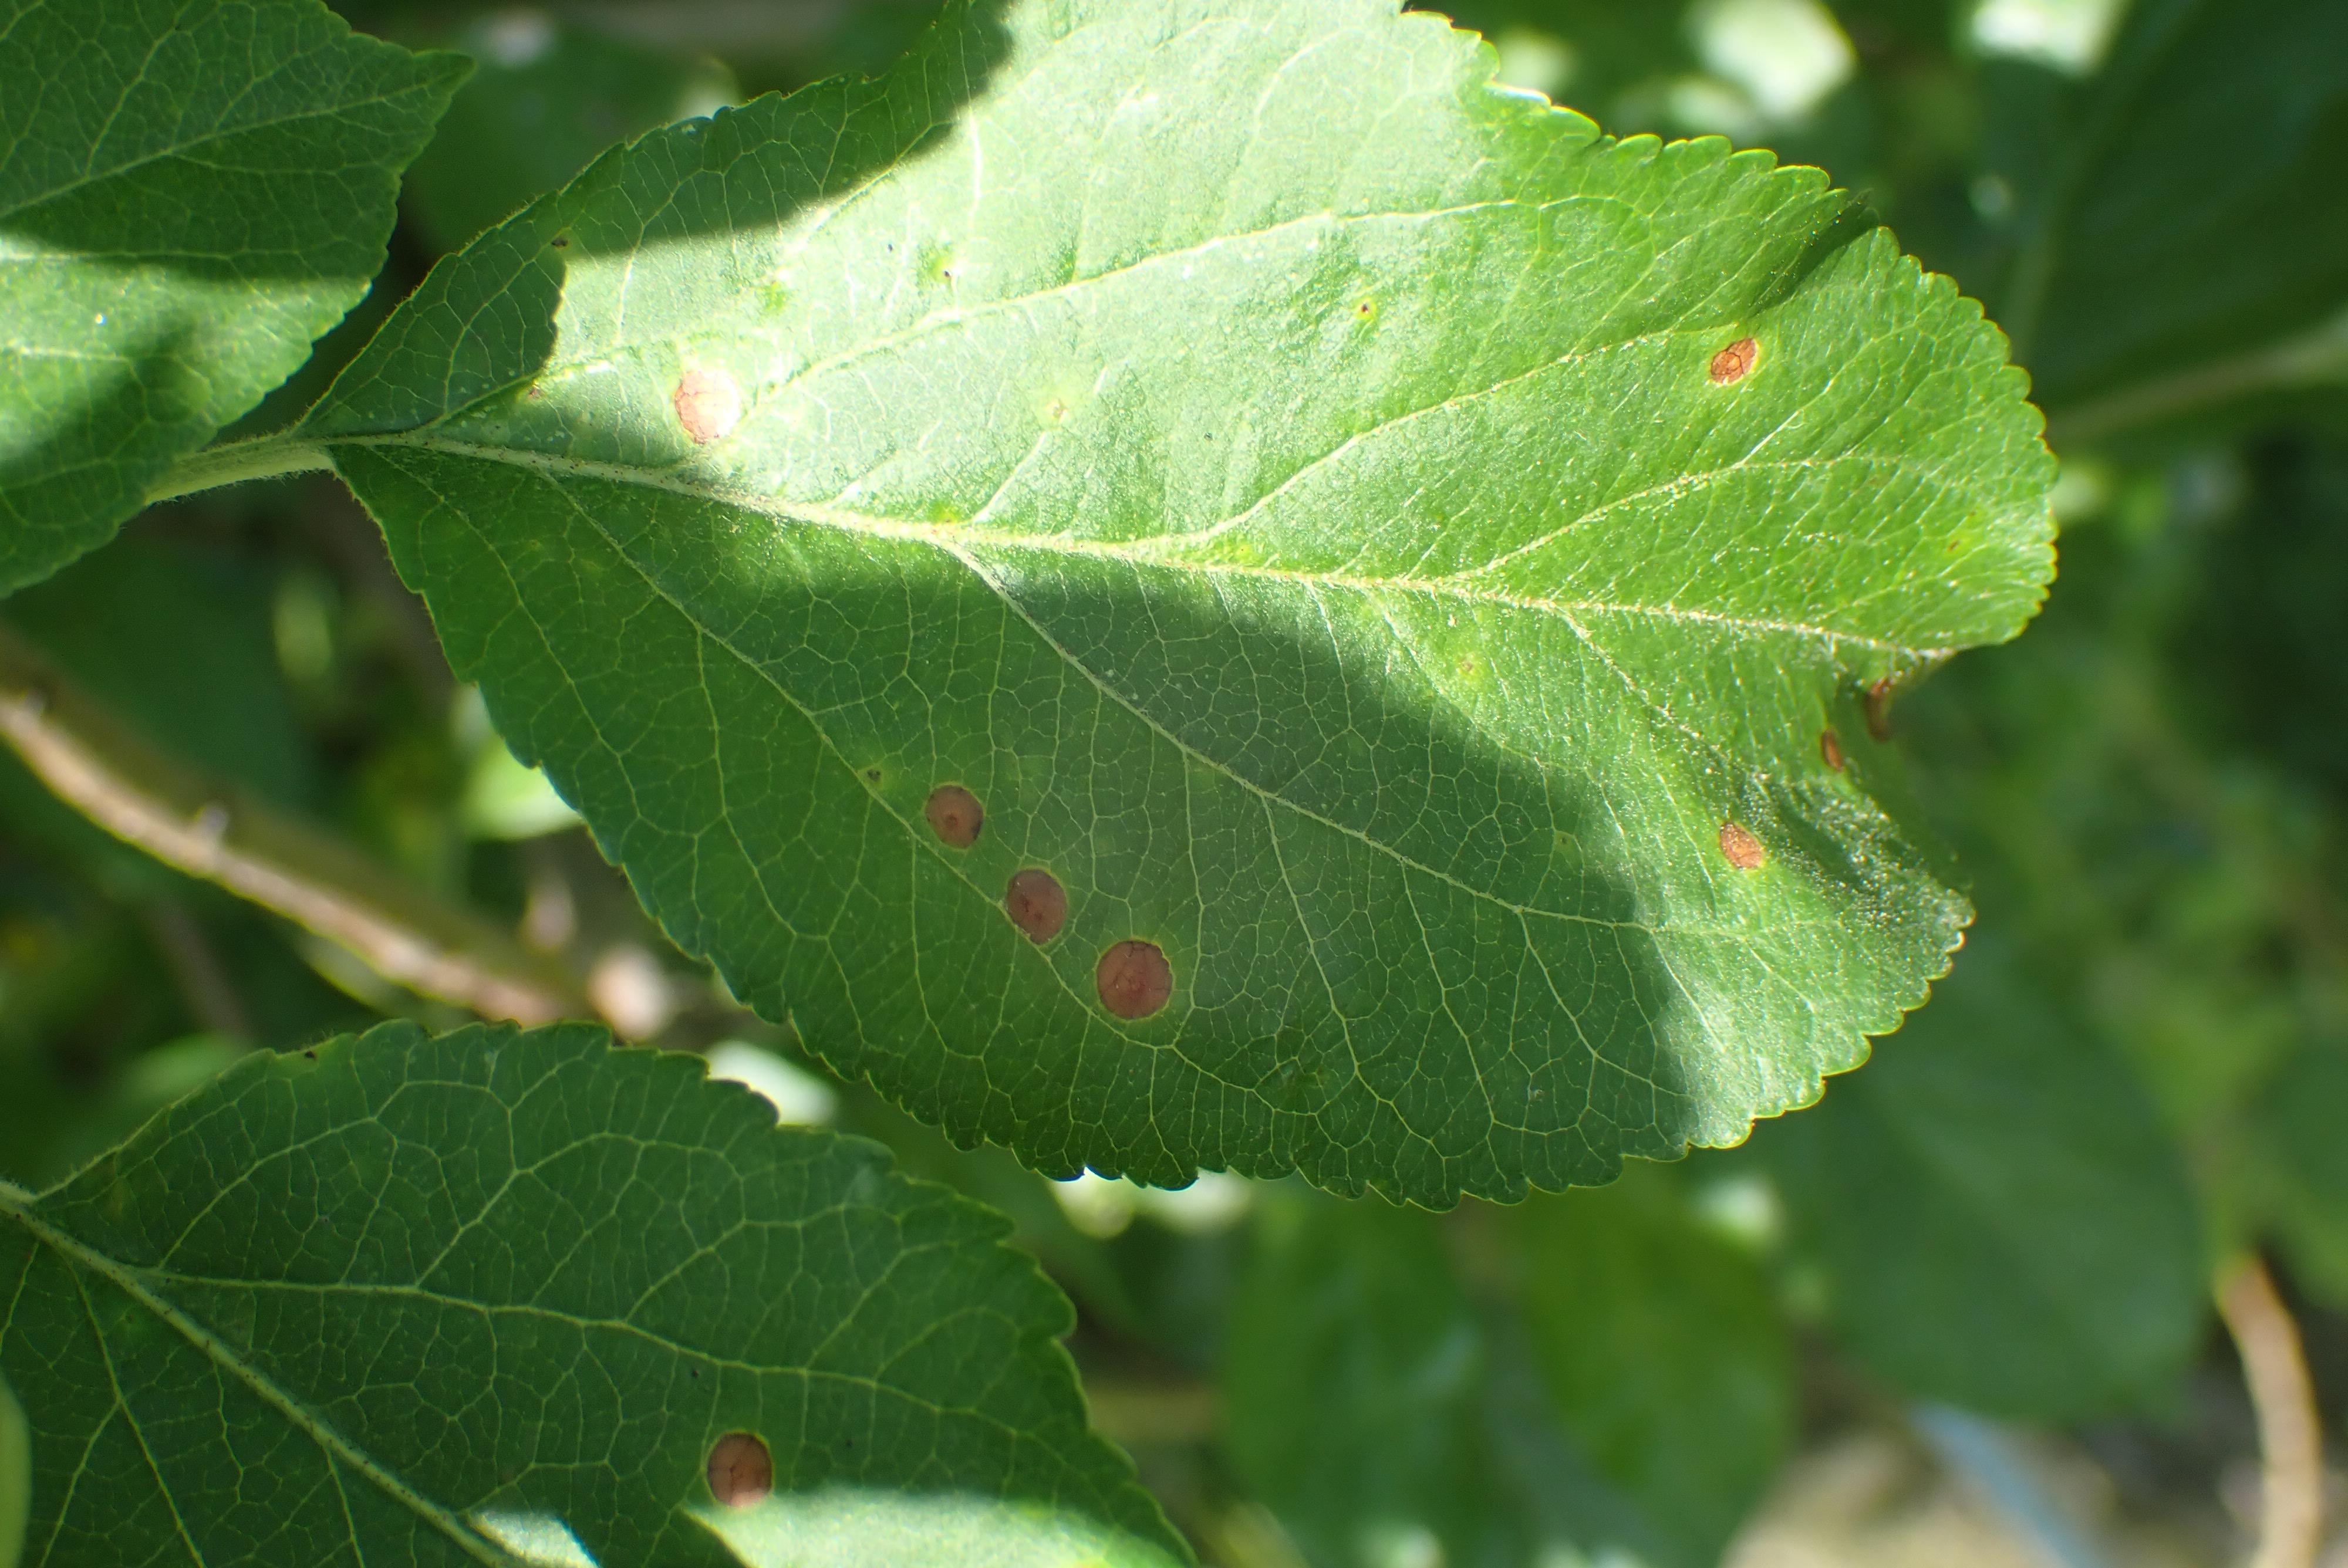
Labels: frog_eye_leaf_spot